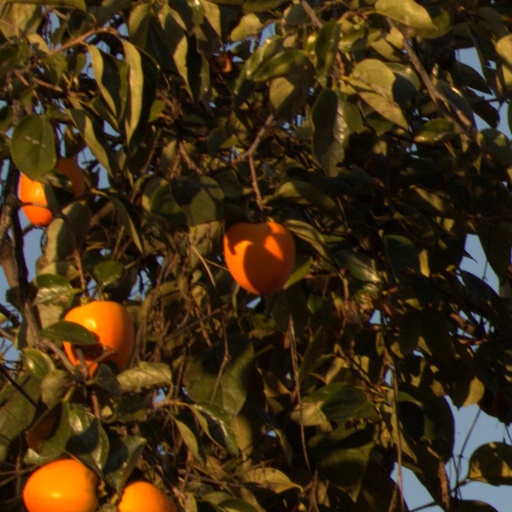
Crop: grape